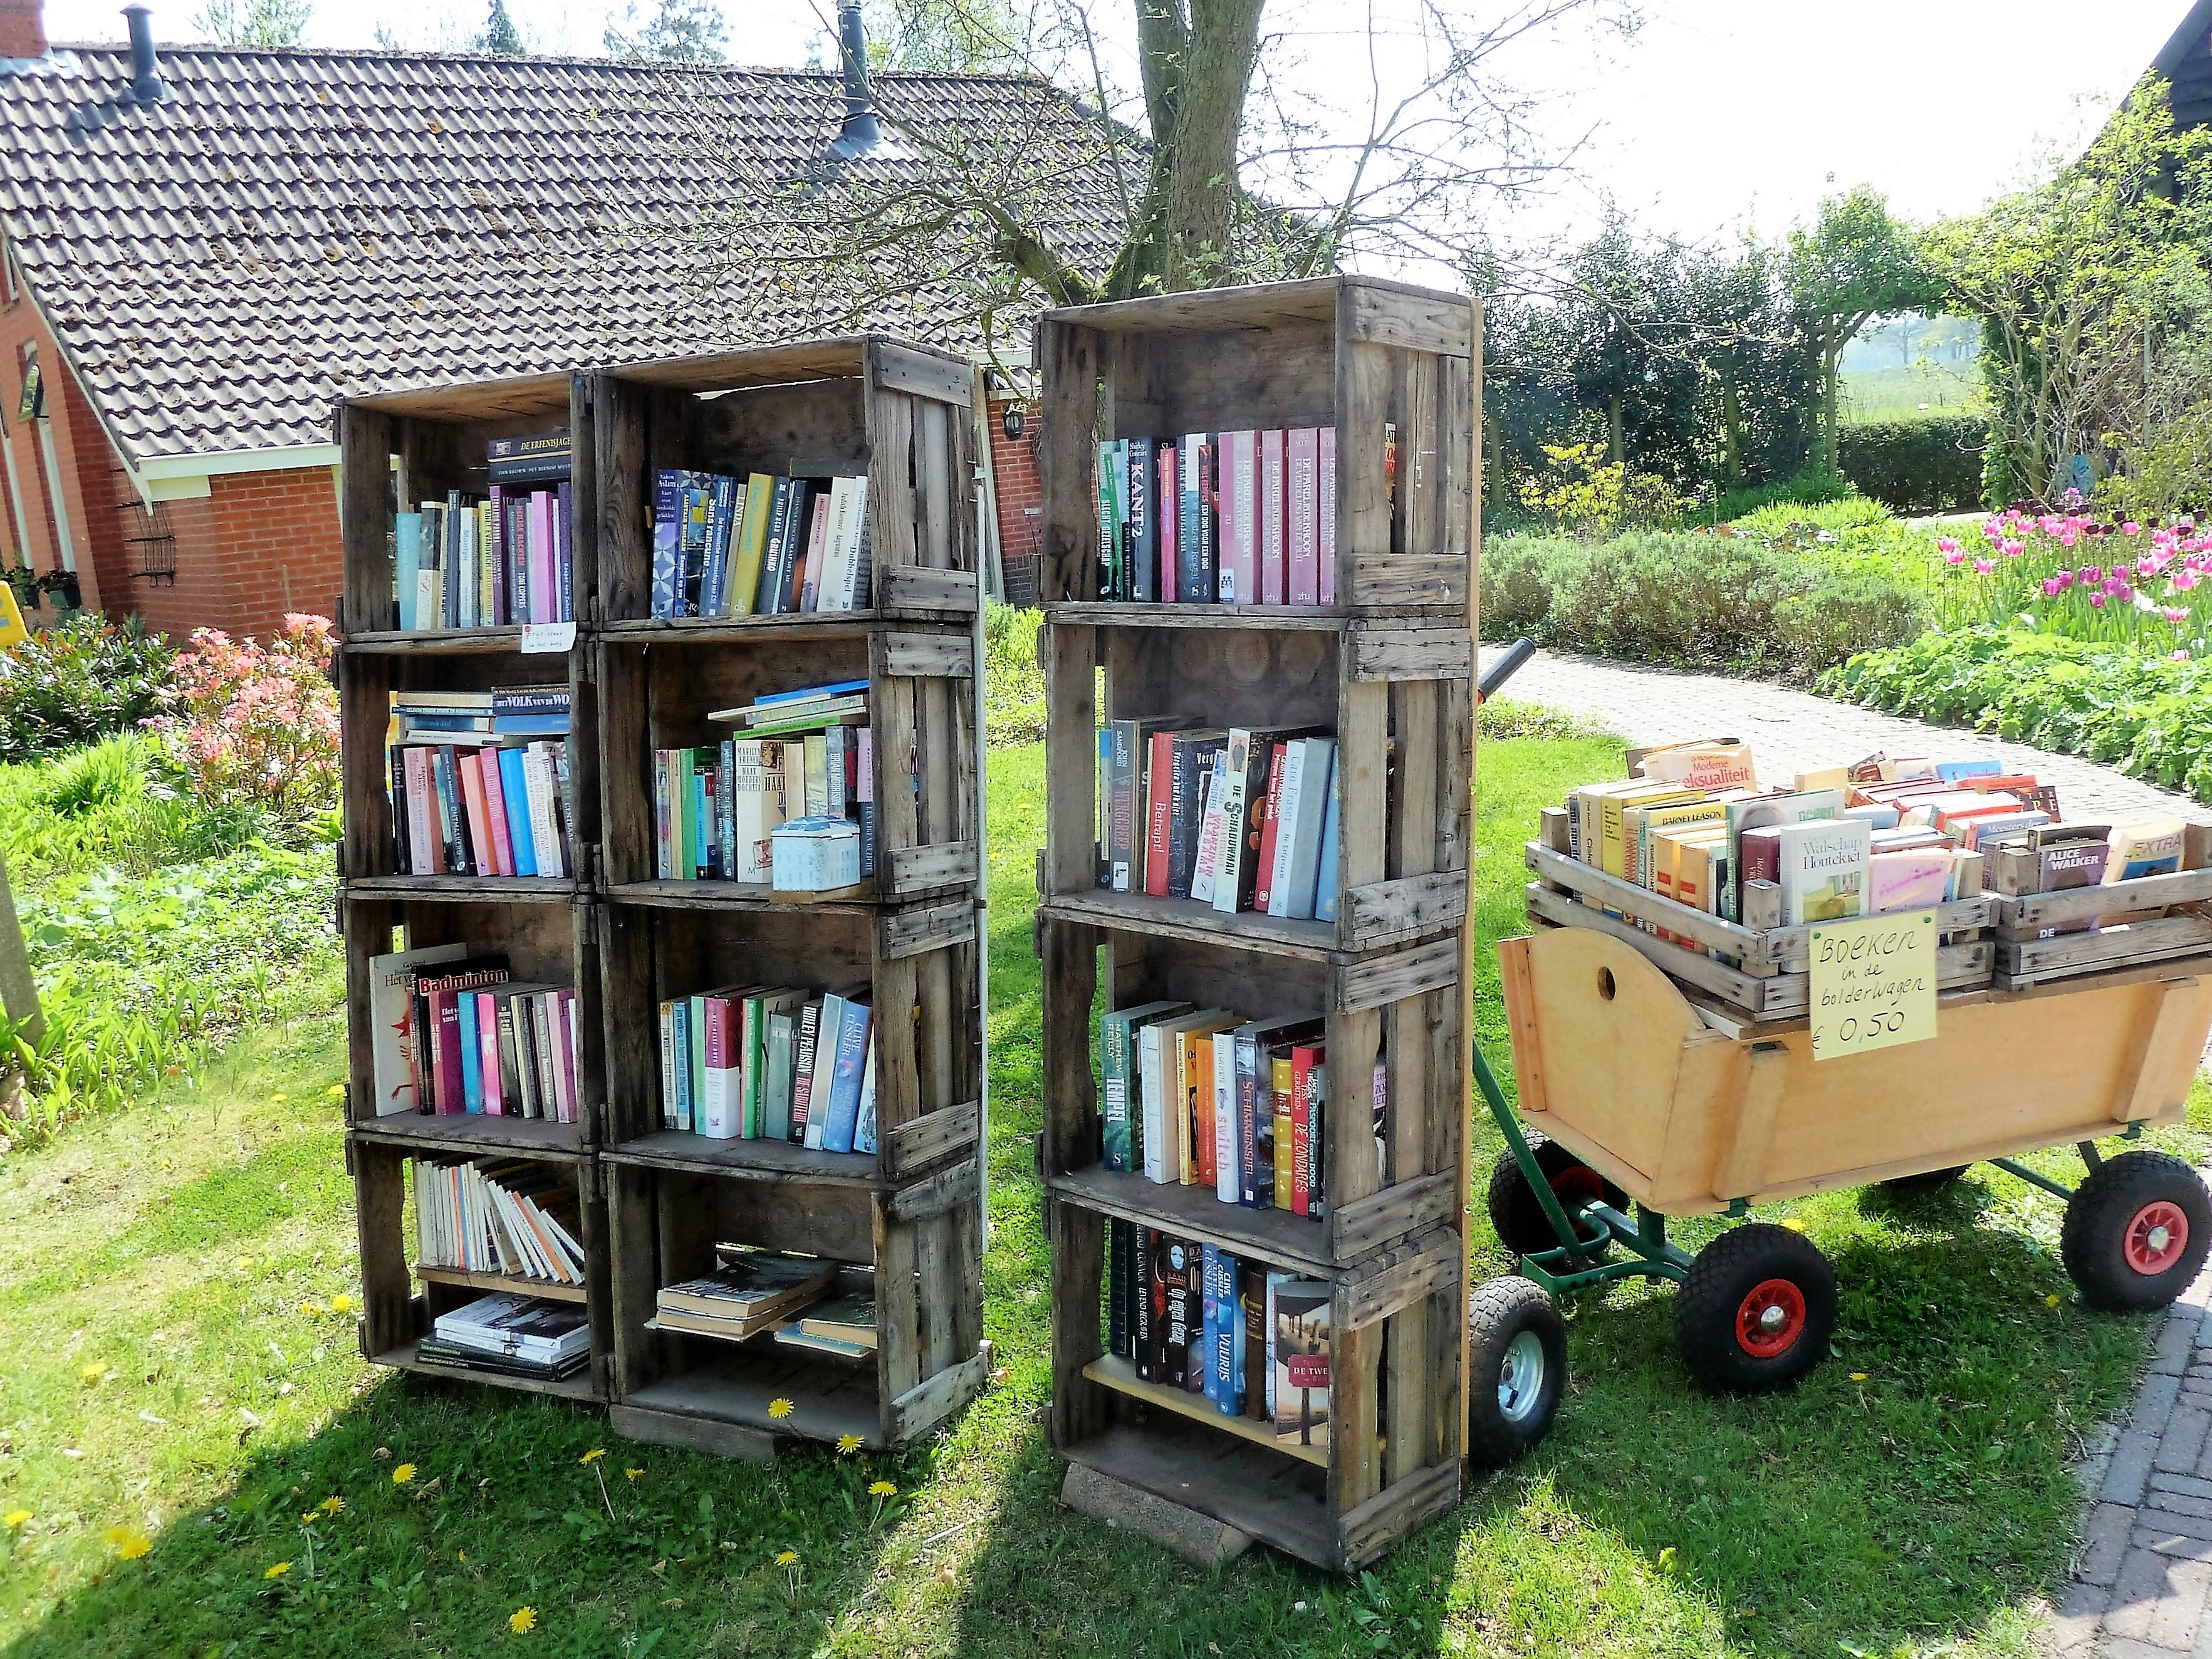
read, cart, countryside, garden, closet, library, books, trade, yard, outdoor structure